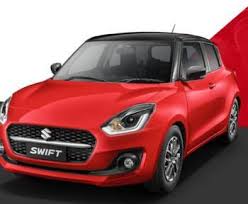
Label: noambulance